Assur ostracon and tablets

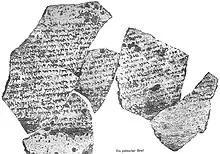
Assur ostracon

The ostracon was found in six fragments. It is thought to be a letter addressed by an Assyrian official to one of his colleagues. It is one of the earliest known examples of Aramaic cursive script, including ligatures.